Cherry Street, Toledo

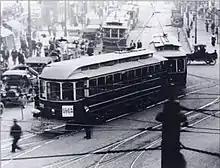
Cherry Street was once a major hub for the Toledo streetcars.

Toledo's first medical college was constructed at the corner of Cherry and Page streets, in 1896.